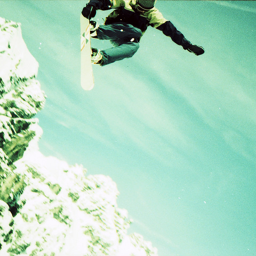
A man is in the air on his ski board.
The snowboarder is enjoying the steep snow hill.
there is a snowboarder that has jumped off a snow hill or mountain
A snow surfer posing in midair while jumping.
a snowboarder jumping off of a snowy mountain